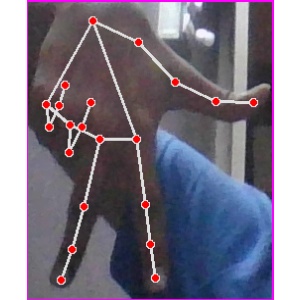
अक्षर: ग